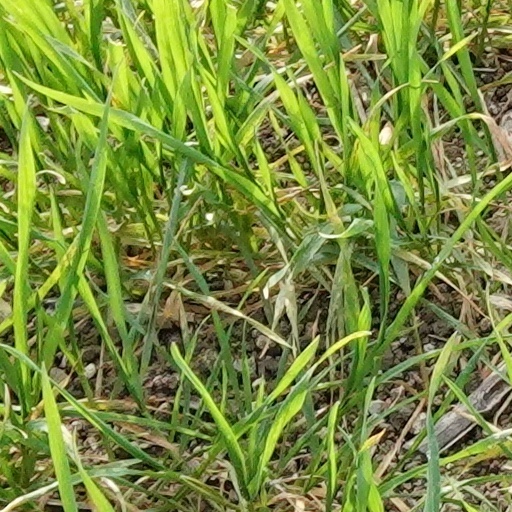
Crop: wheat